Limerick City Council

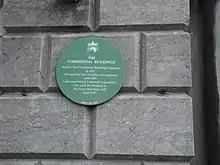
Plaque marking old Limerick Town Hall

In 1899, under the Local Government (Ireland) Act 1898, the municipal borough of Limerick became a county borough.